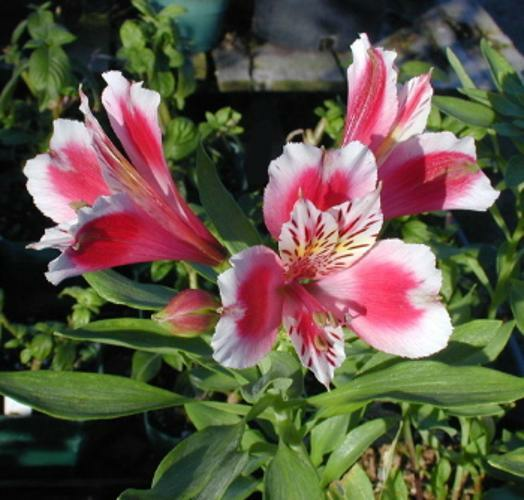
Flower: peruvian lily